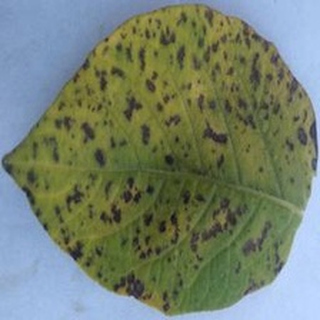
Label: potato_early_blight